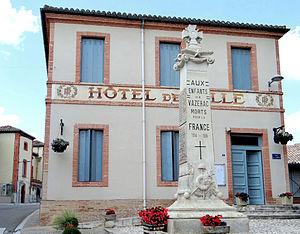
Vazerac - Hôtel de ville et monument aux Morts
Vazerac est une commune française située dans le département de Tarn-et-Garonne, en région Occitanie.